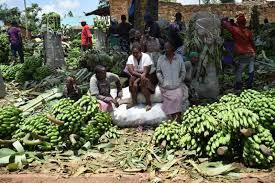
Tunaona ndizi mingi sana. Kila mmoja wa hawa wanangoja watu wakuje wanunue ndizi kutoka kwao. Wakulima hawa walifanya kazi nzuri, ambayo inafaa iigwe na wakulima wengine.